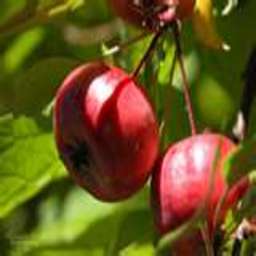
Label: Apple